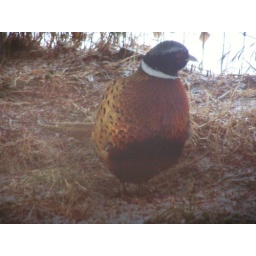
This pheasant rooster decided to hang out under my pine tree in my backyard because it was out of the snow.